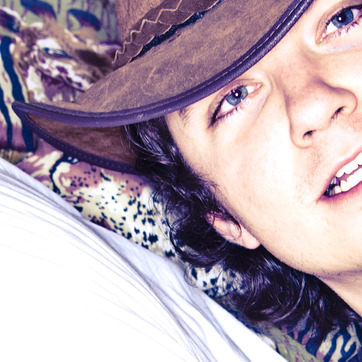
Material: hair